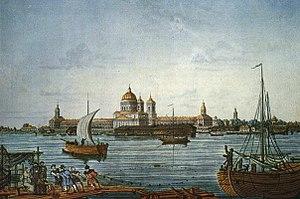
Le monastère de la Sainte-Trinité-Alexandre-Nevski à Saint-Pétersbourg a été fondé par Pierre le Grand en 1710, pour abriter les reliques de saint Alexandre Nevski, protecteur de la nouvelle capitale de la Russie. Ces reliques furent transférées depuis Vladimir le 30 août 1724, dans la petite châsse Alexandre Nevski.